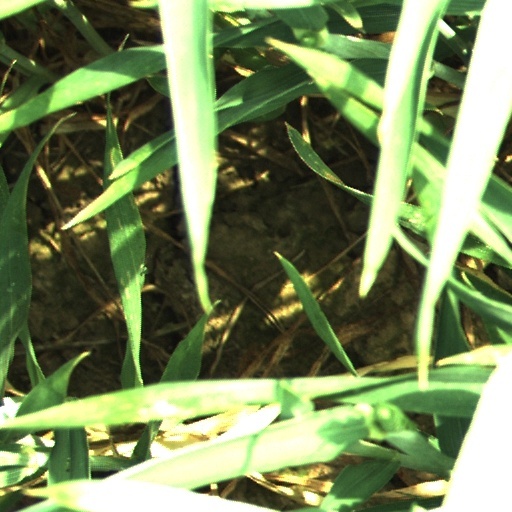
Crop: wheat